Balázs Taróczy

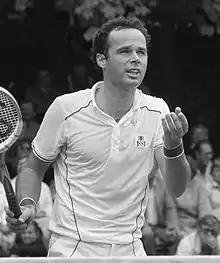
Taróczy, 1981 in Hilversum

Balázs Taróczy (born 9 May 1954) is a retired tennis player from Hungary. The right-hander won 13 singles titles in his career, and achieved a career-high singles ranking of world No. 12 in April 1982.